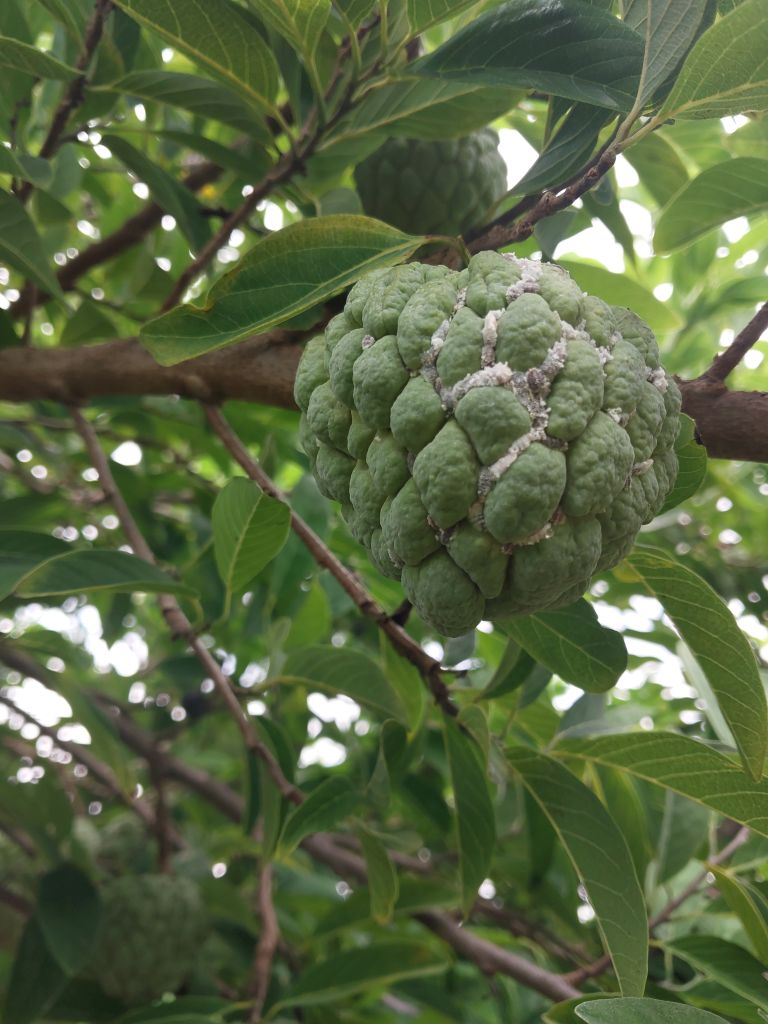
Disease label: Mealy Bug